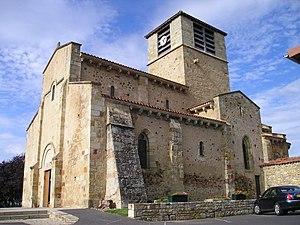
Cet article recense les monuments historiques français classés en 1903.
L'église Saint-Jean est une église romane située à Glaine-Montaigut, dans le département français du Puy-de-Dôme en région Auvergne-Rhône-Alpes.